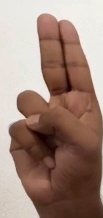
ASL sign: U